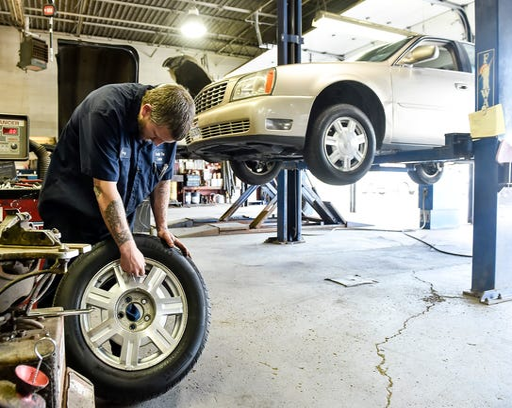
person performs maintenance on a customer 's tire